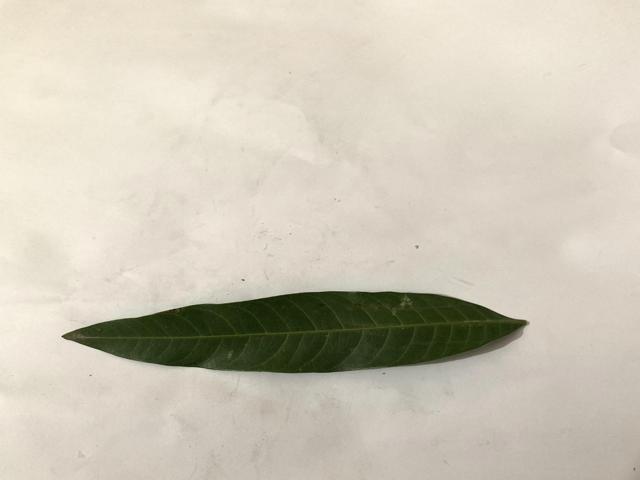
Mango leaf variety: Banana